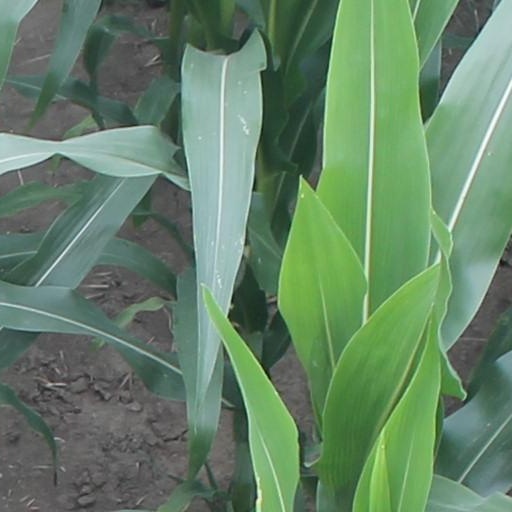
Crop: maize; corn